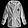
Label: Coat